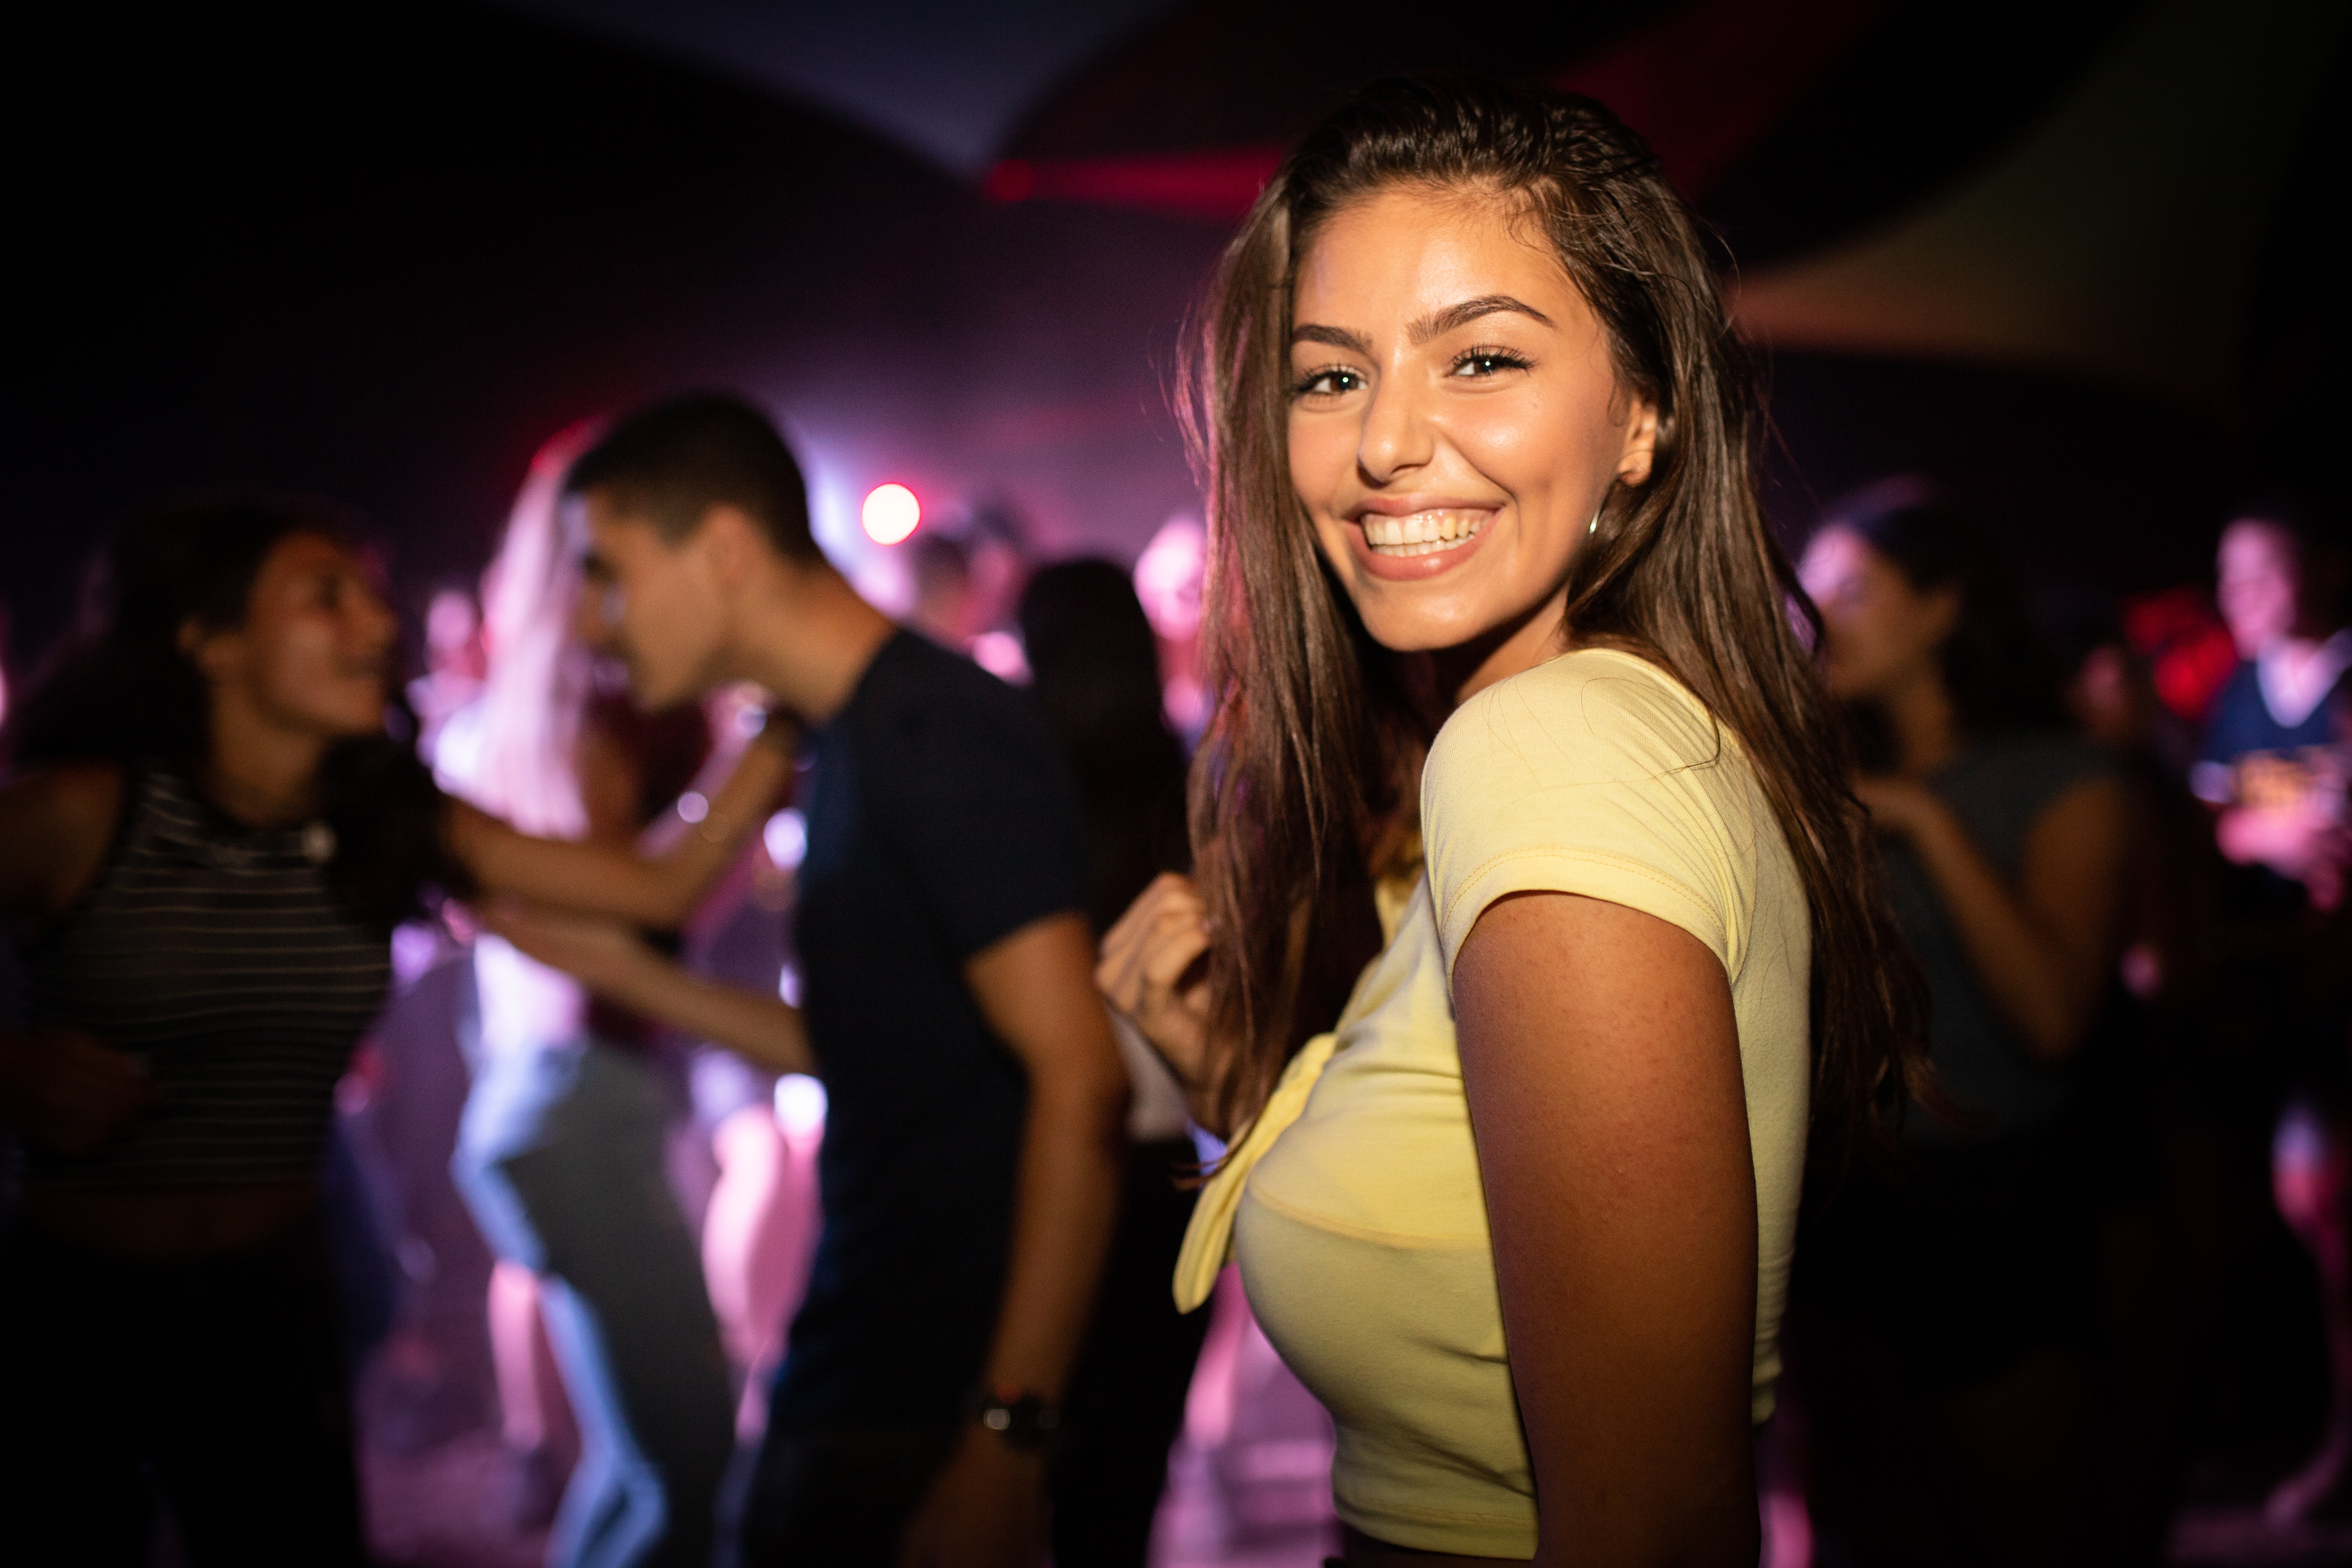
event, nightclub, party, fun, fashion, leisure, night, music venue, dance, disco, magenta, crowd, flash photography, formal wear, performance